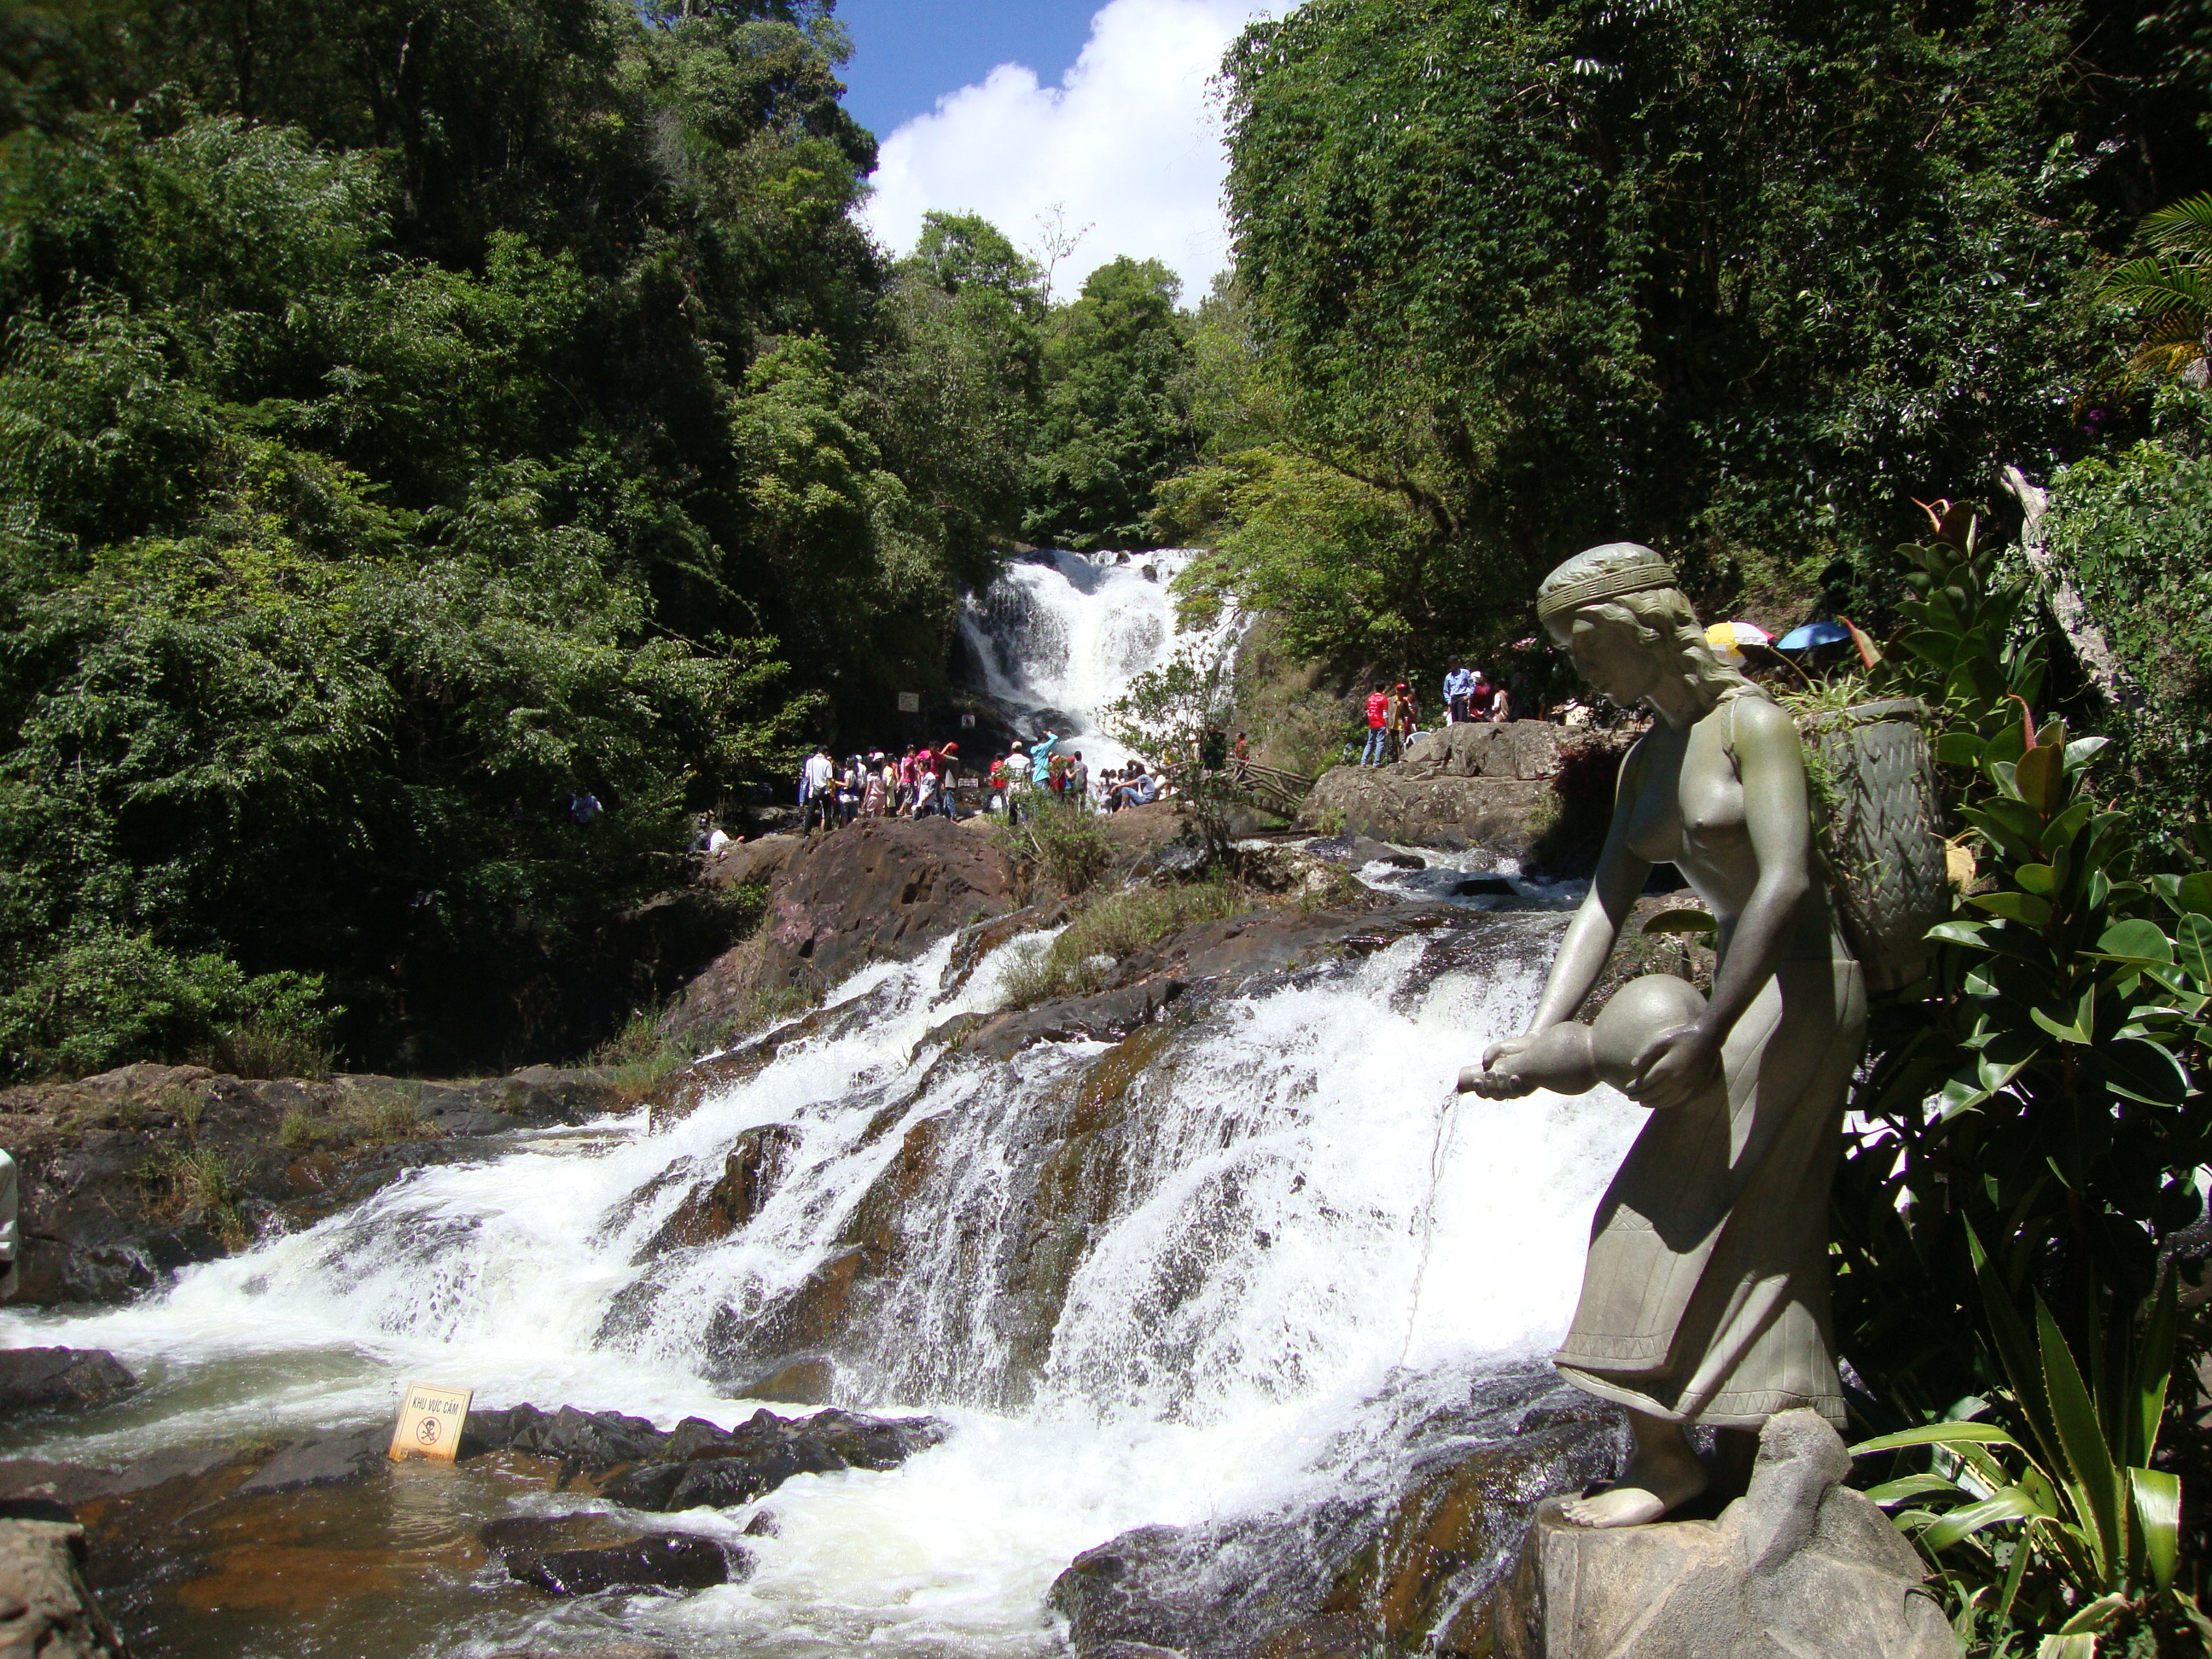
user: text: Trong ảnh có bao nhiêu chiếc ô (dù) che nắng?
assistant: text: Hai chiếc.

user: text: Thác nước trong hình có tên là gì?
assistant: text: Thác nước trong hình có tên là thác Datanla.

user: text: Biển báo màu vàng dưới thác nước có ý nghĩa gì?
assistant: text: Biển báo màu vàng dưới thác Datanla có ý nghĩa cảnh báo nguy hiểm hoặc cấm vào khu vực đó vì dòng nước chảy xiết và có thể trơn trượt.

user: text: Bức tượng người phụ nữ trong hình tượng trưng cho ai và đang làm gì với dòng nước?
assistant: text: Bức tượng người phụ nữ trong hình là một phần của truyền thuyết về chàng K'Lang và nàng H'Biang tại Đà Lạt. Bức tượng này tượng trưng cho nàng sơn cước, đang thực hiện hành động đổ nước từ một chiếc bình xuống dòng thác Datanla linh thiêng.